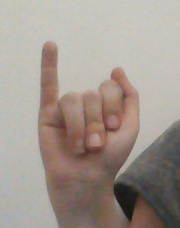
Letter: meem